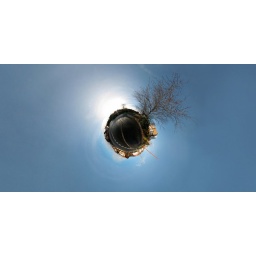
Our house in the middle of our street planet